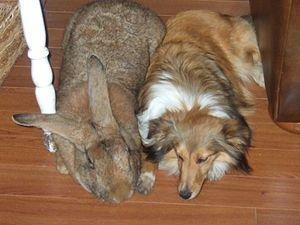
Le géant des Flandres est une race de lapin européen domestique d'origine belge.
Le mot lapin est un terme très général qui désigne en français certains animaux lagomorphes à longues oreilles, que l'on différencie des lièvres par une silhouette moins élancée et par les petits qui naissent aveugles et nus, cachés dans un nid creusé au sol. Ces animaux ne correspondent donc pas à un niveau précis de classification scientifique.